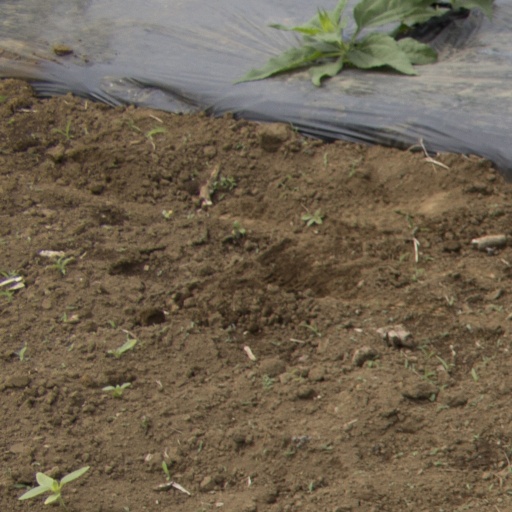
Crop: Jerusalem artichoke